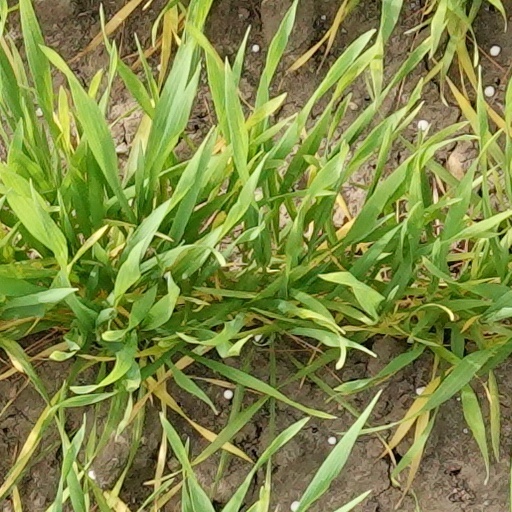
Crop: wheat